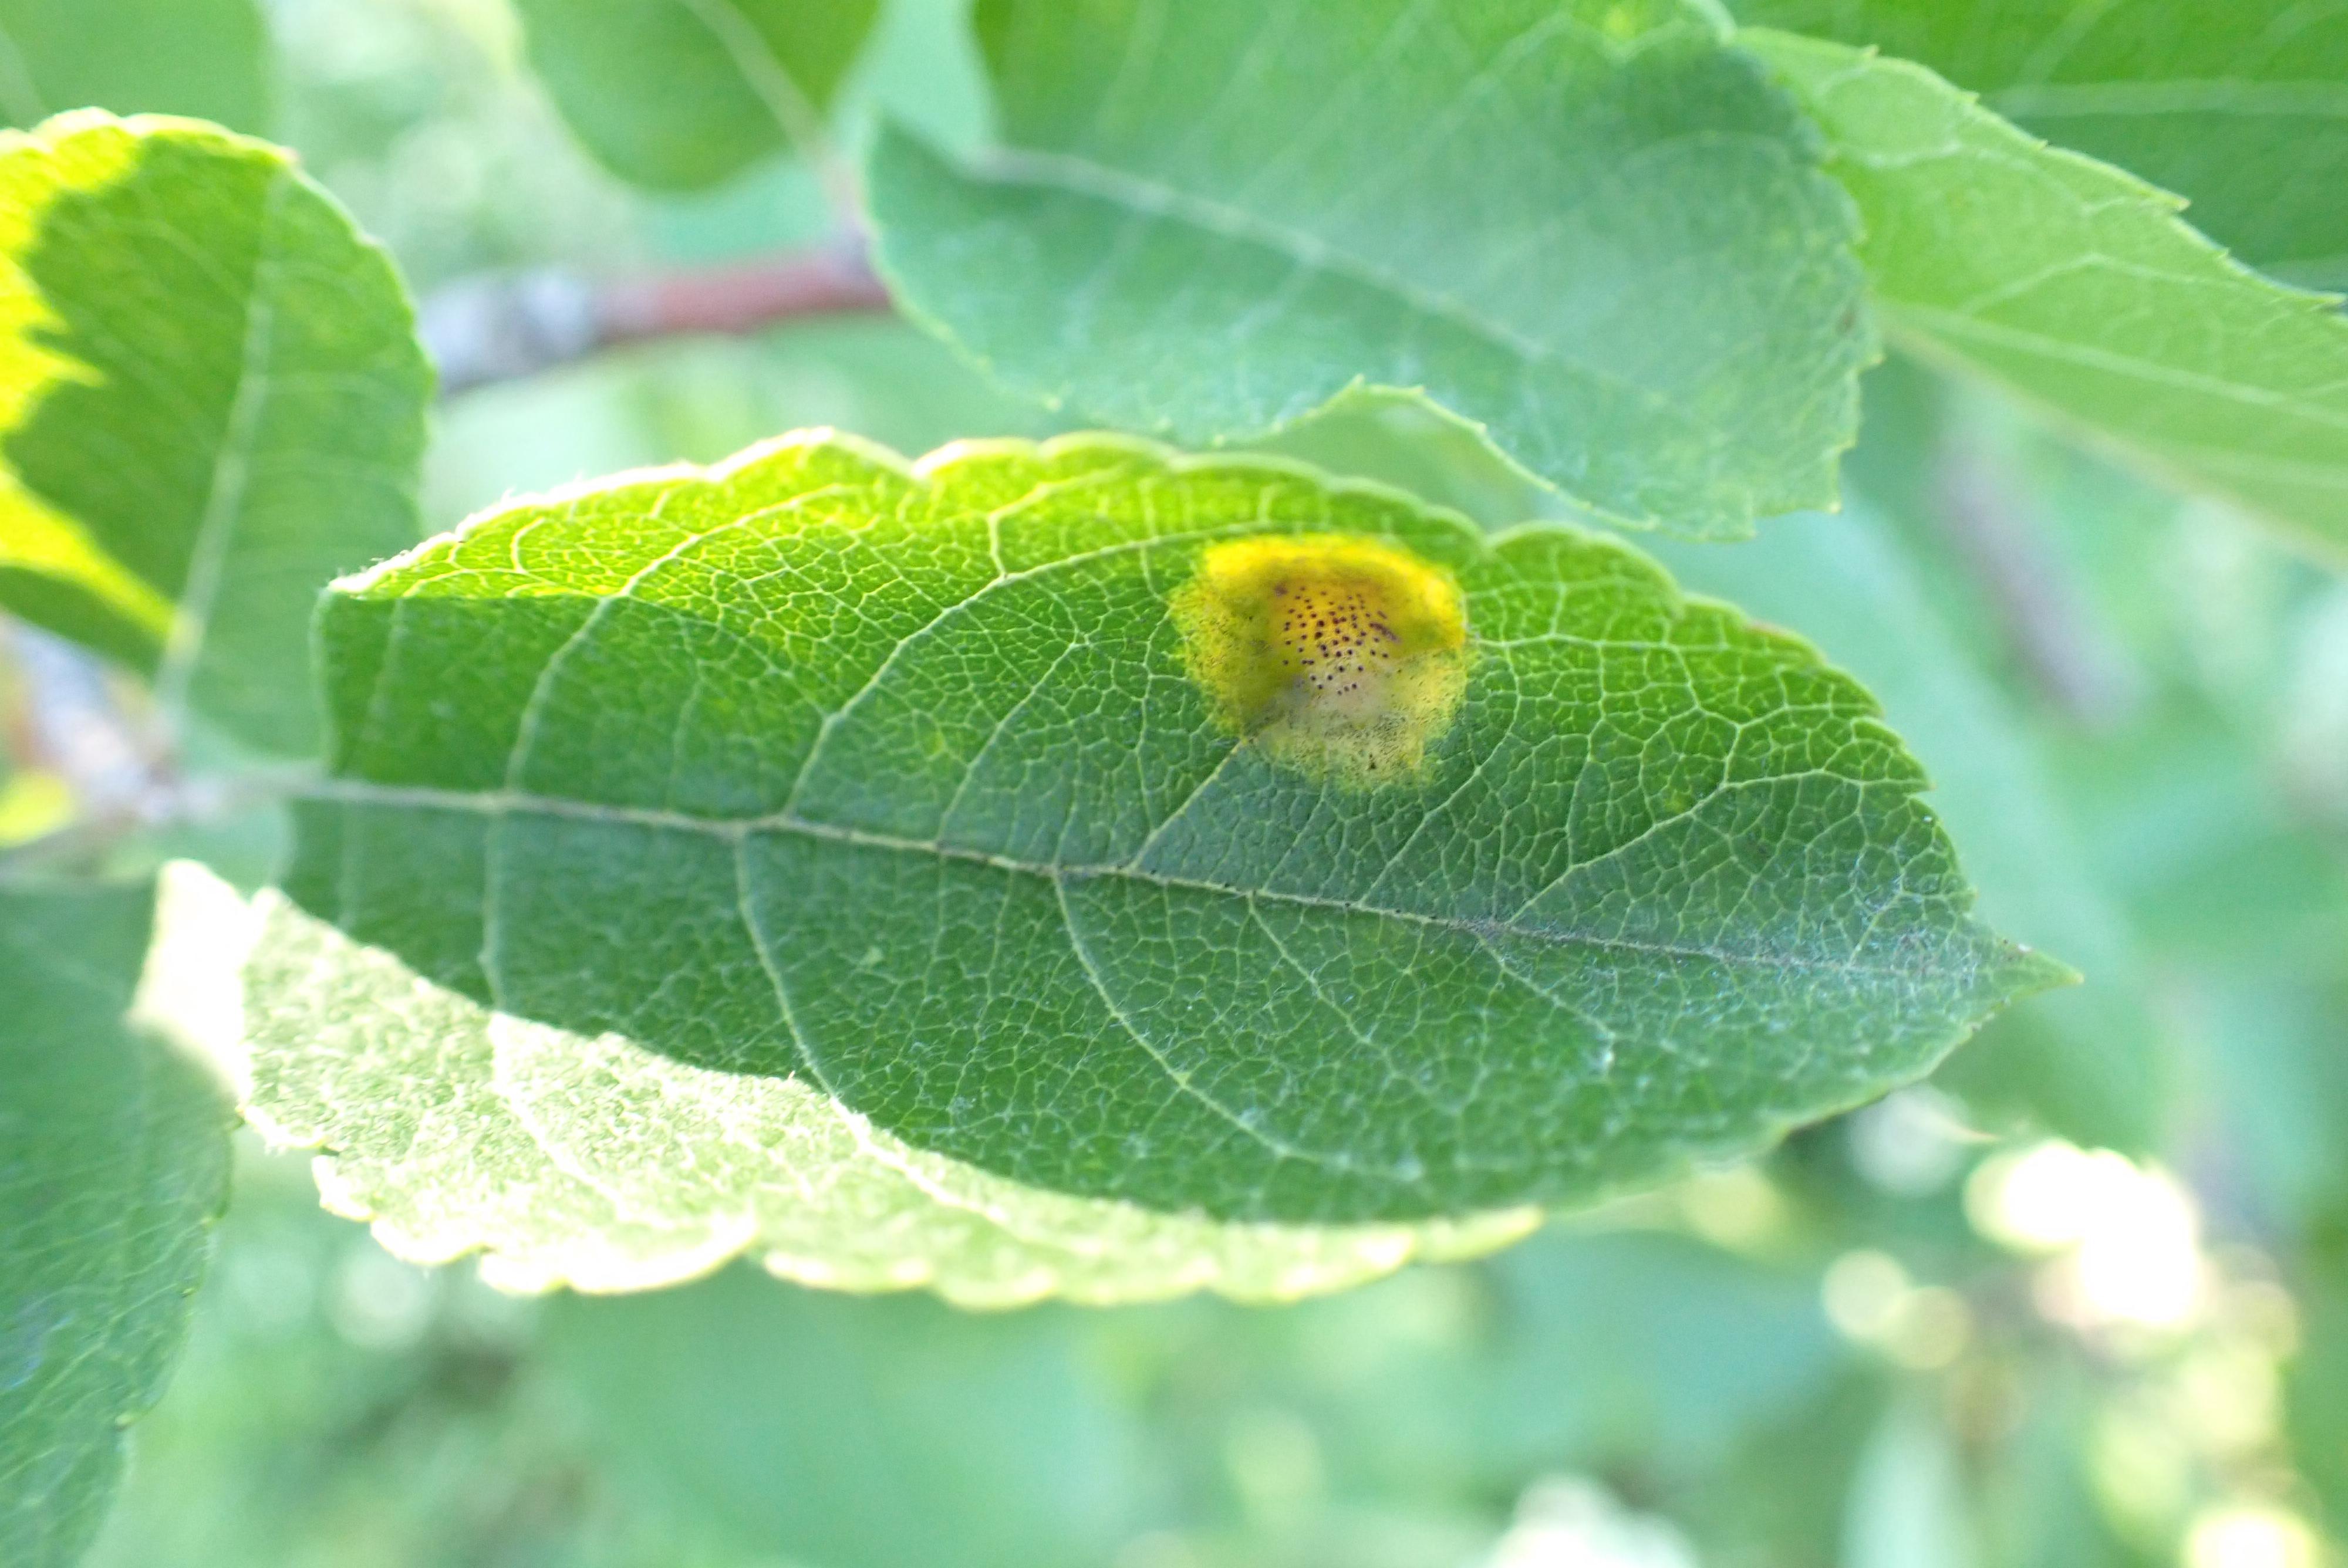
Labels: rust